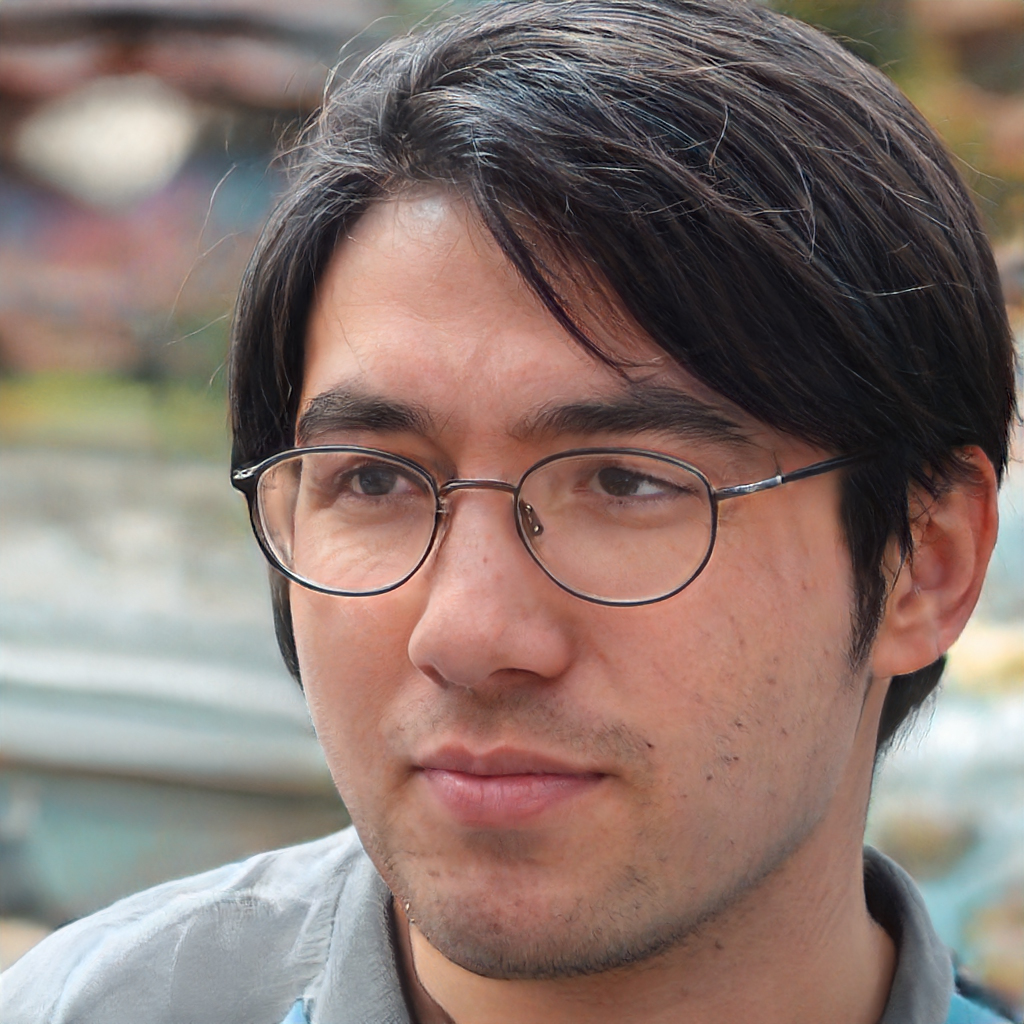
Gender: Male